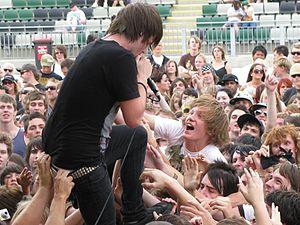
Silverstein est un groupe de post-hardcore canadien, originaire de Burlington, en Ontario. Plus de 200 000 exemplaires de leur premier CD intitulé When Broken is Easily Fixed sont écoulés. En 2005, Silverstein revient avec un nouvel album, Discovering the Waterfront, suivi de 18 Candles the Early Years en 2006, Arrivals and Departures en 2007 et A Shipwreck in the Sand en 2009.